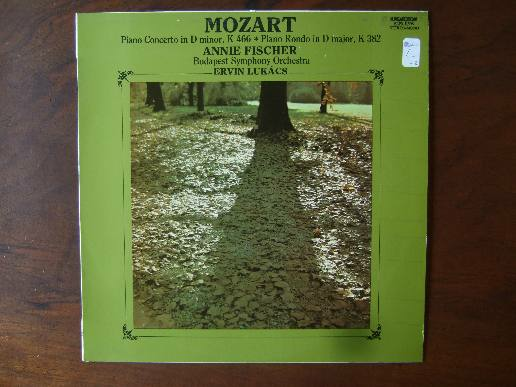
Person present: No